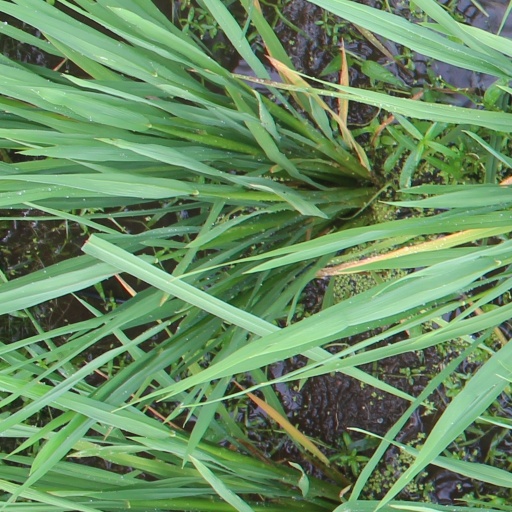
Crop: rice